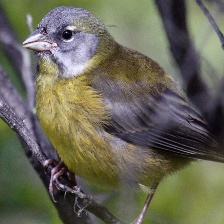
Species: PATAGONIAN SIERRA FINCH
Scientific name: PHRYGILUS PATAGONICUS
ImageNet parent category: house_finch